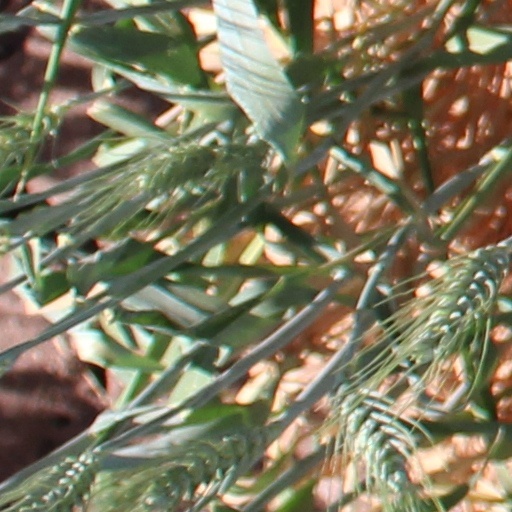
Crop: wheat